Pipeline video inspection

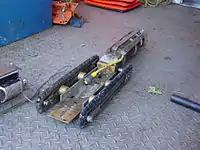
Tractor with motor and cradle for the inspection head

A run to be inspected will either start from an access pipe leading at an angle down to the sewer and then run downstream to a manhole, or will run between manholes.